Question: Please indicate a possible affordance area of banana that can be used for eating
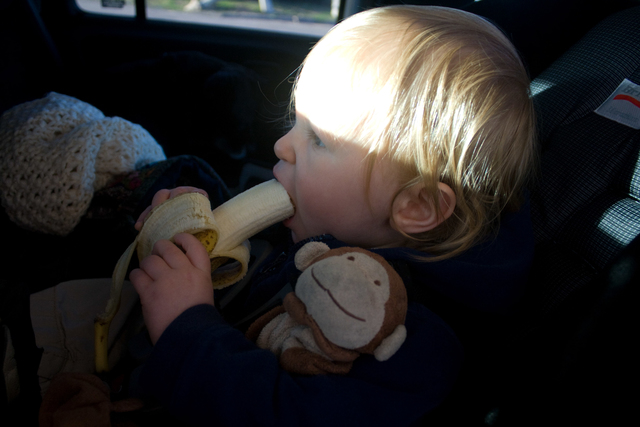
Answer: [100.5, 177.5, 292.5, 366.5]